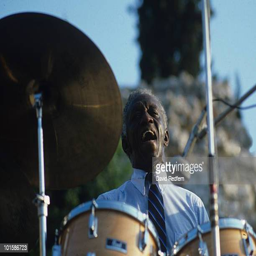
hard bop artist performs on stage at festival held